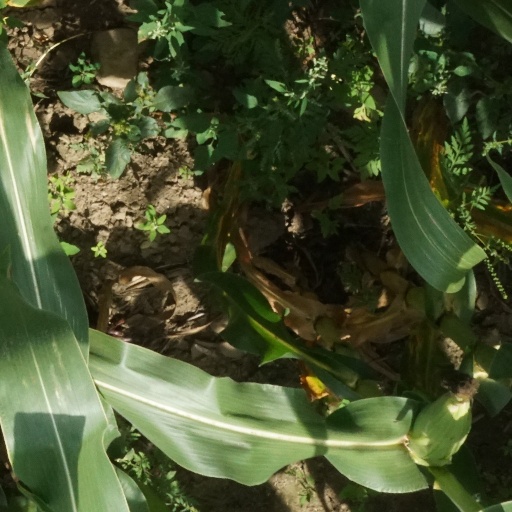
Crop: maize; corn